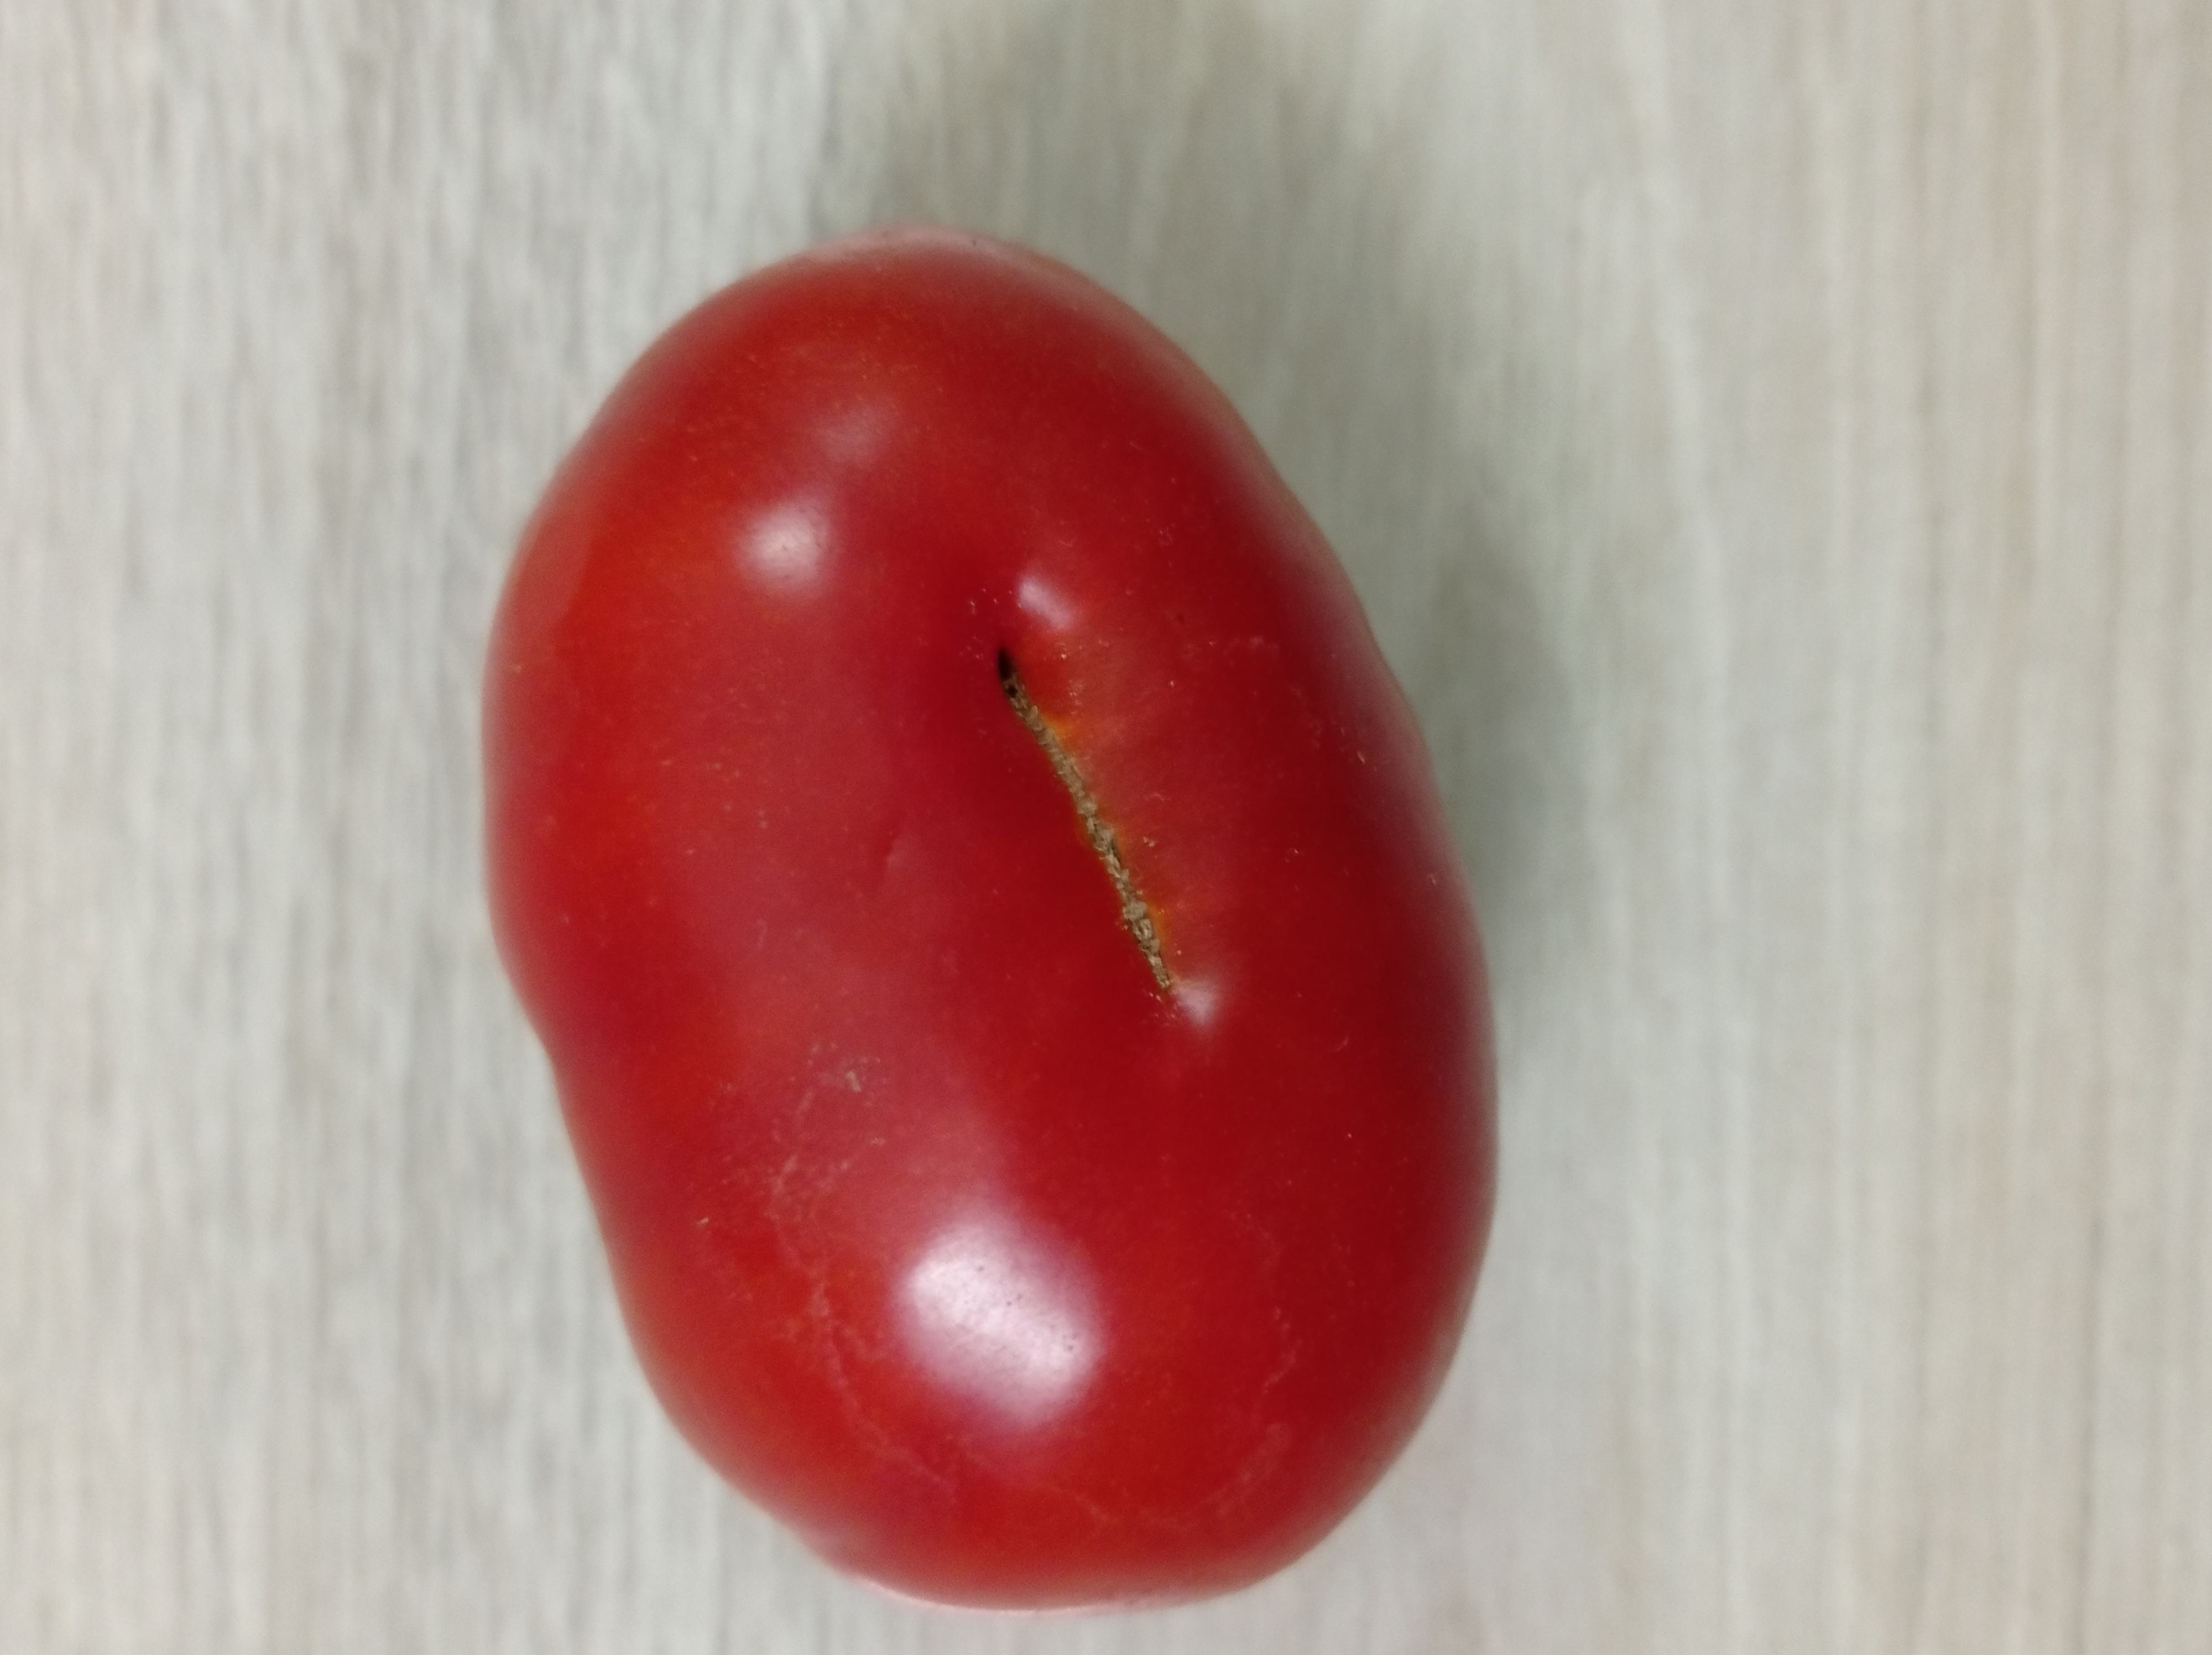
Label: Fresh